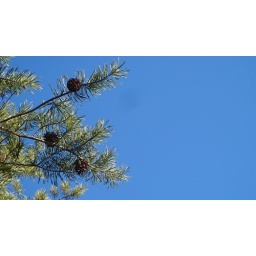
Lovin' that blue sky. The first clear day we'd seen in a couple weeks!